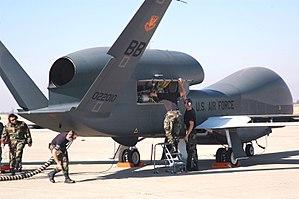
Le 9th Reconnaissance Wing, est une unité de reconnaissance de l'Air Combat Command de l'United States Air Force basée à Beale Air Force Base en Californie.
Beale Air Force Base est une base aérienne de l'United States Air Force située en Californie.
Le RQ-4 Global Hawk est un drone de surveillance construit par Northrop Grumman pour l'US Air Force. Il effectue son premier vol expérimental le 28 février 1998, et l'accréditation de la FAA en août 2003 l'autorise à survoler l'espace aérien américain.